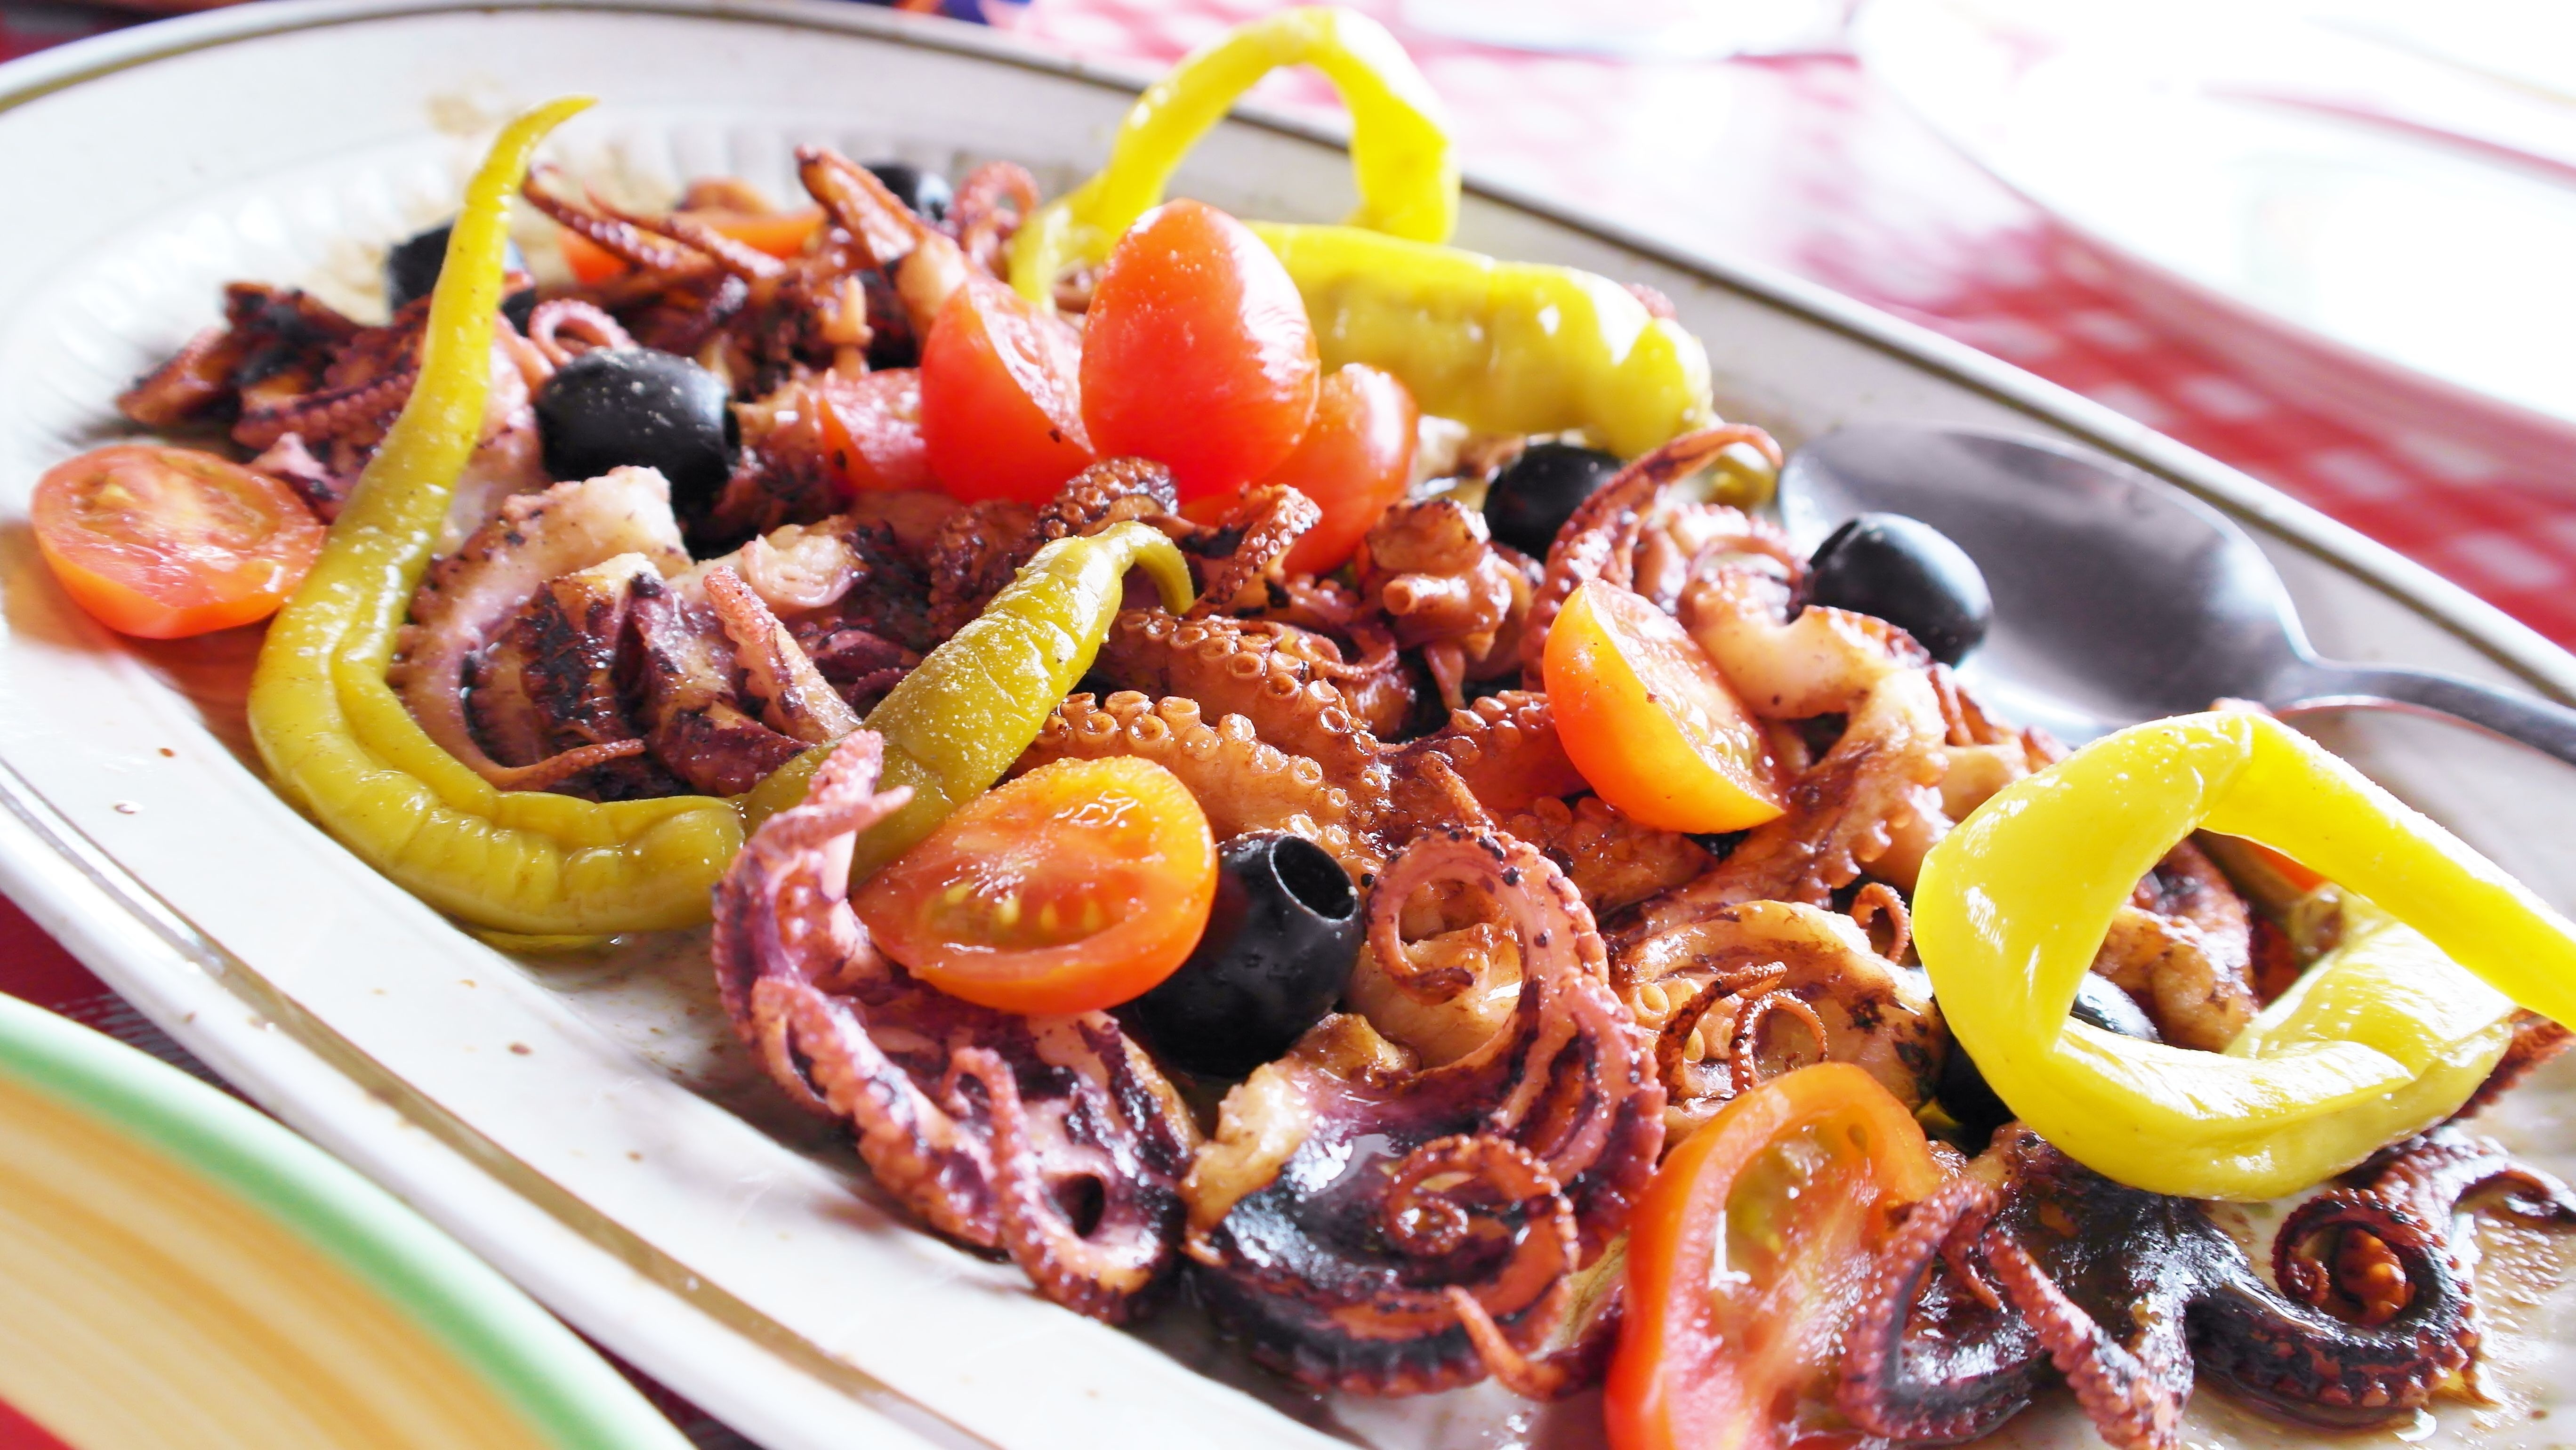
dish, meal, food, salad, produce, vegetable, fish, eat, meat, cuisine, delicious, onion, cook, tomato, pepperoni, octopus, tasty, cucumber, oil, spaghetti, starter, frisch, vinegar, paprika, grilled, appetizing, marinated, calamari, antipasti